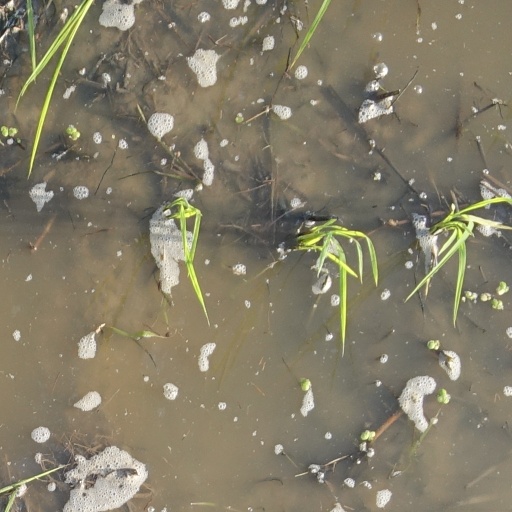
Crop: rice